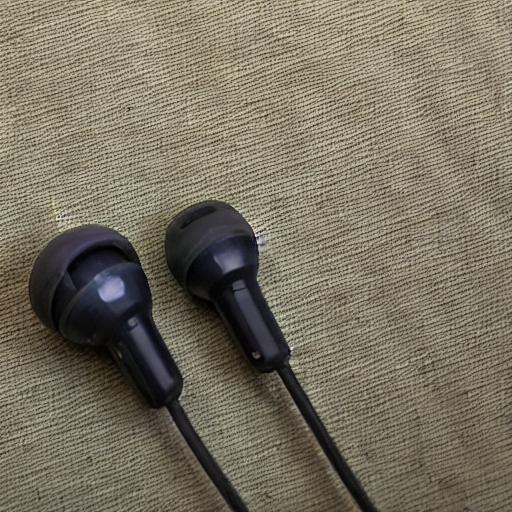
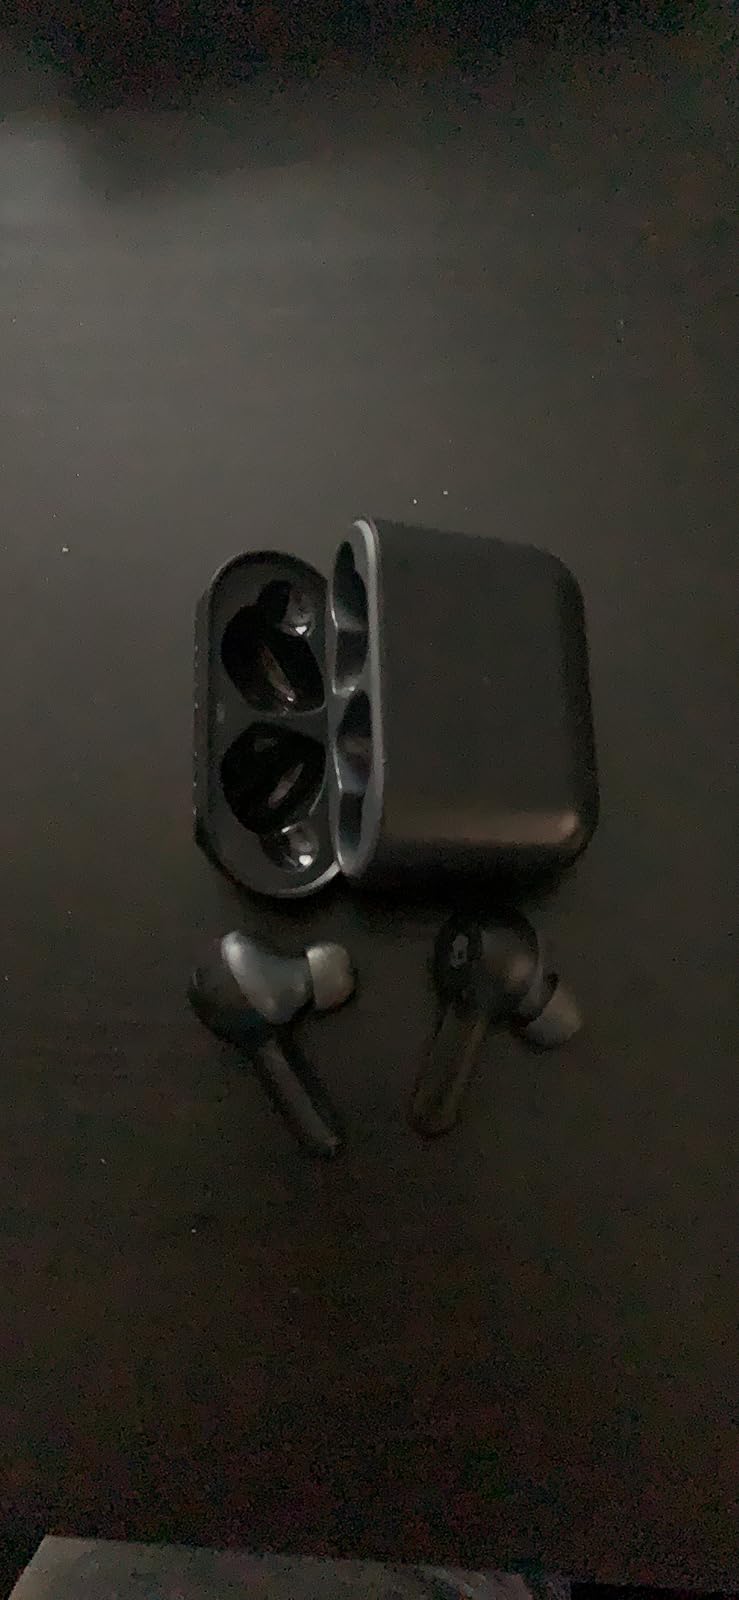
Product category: earbuds
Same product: no